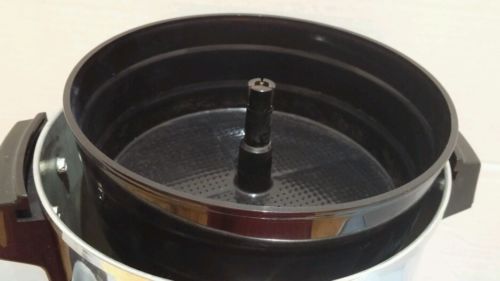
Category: coffee maker